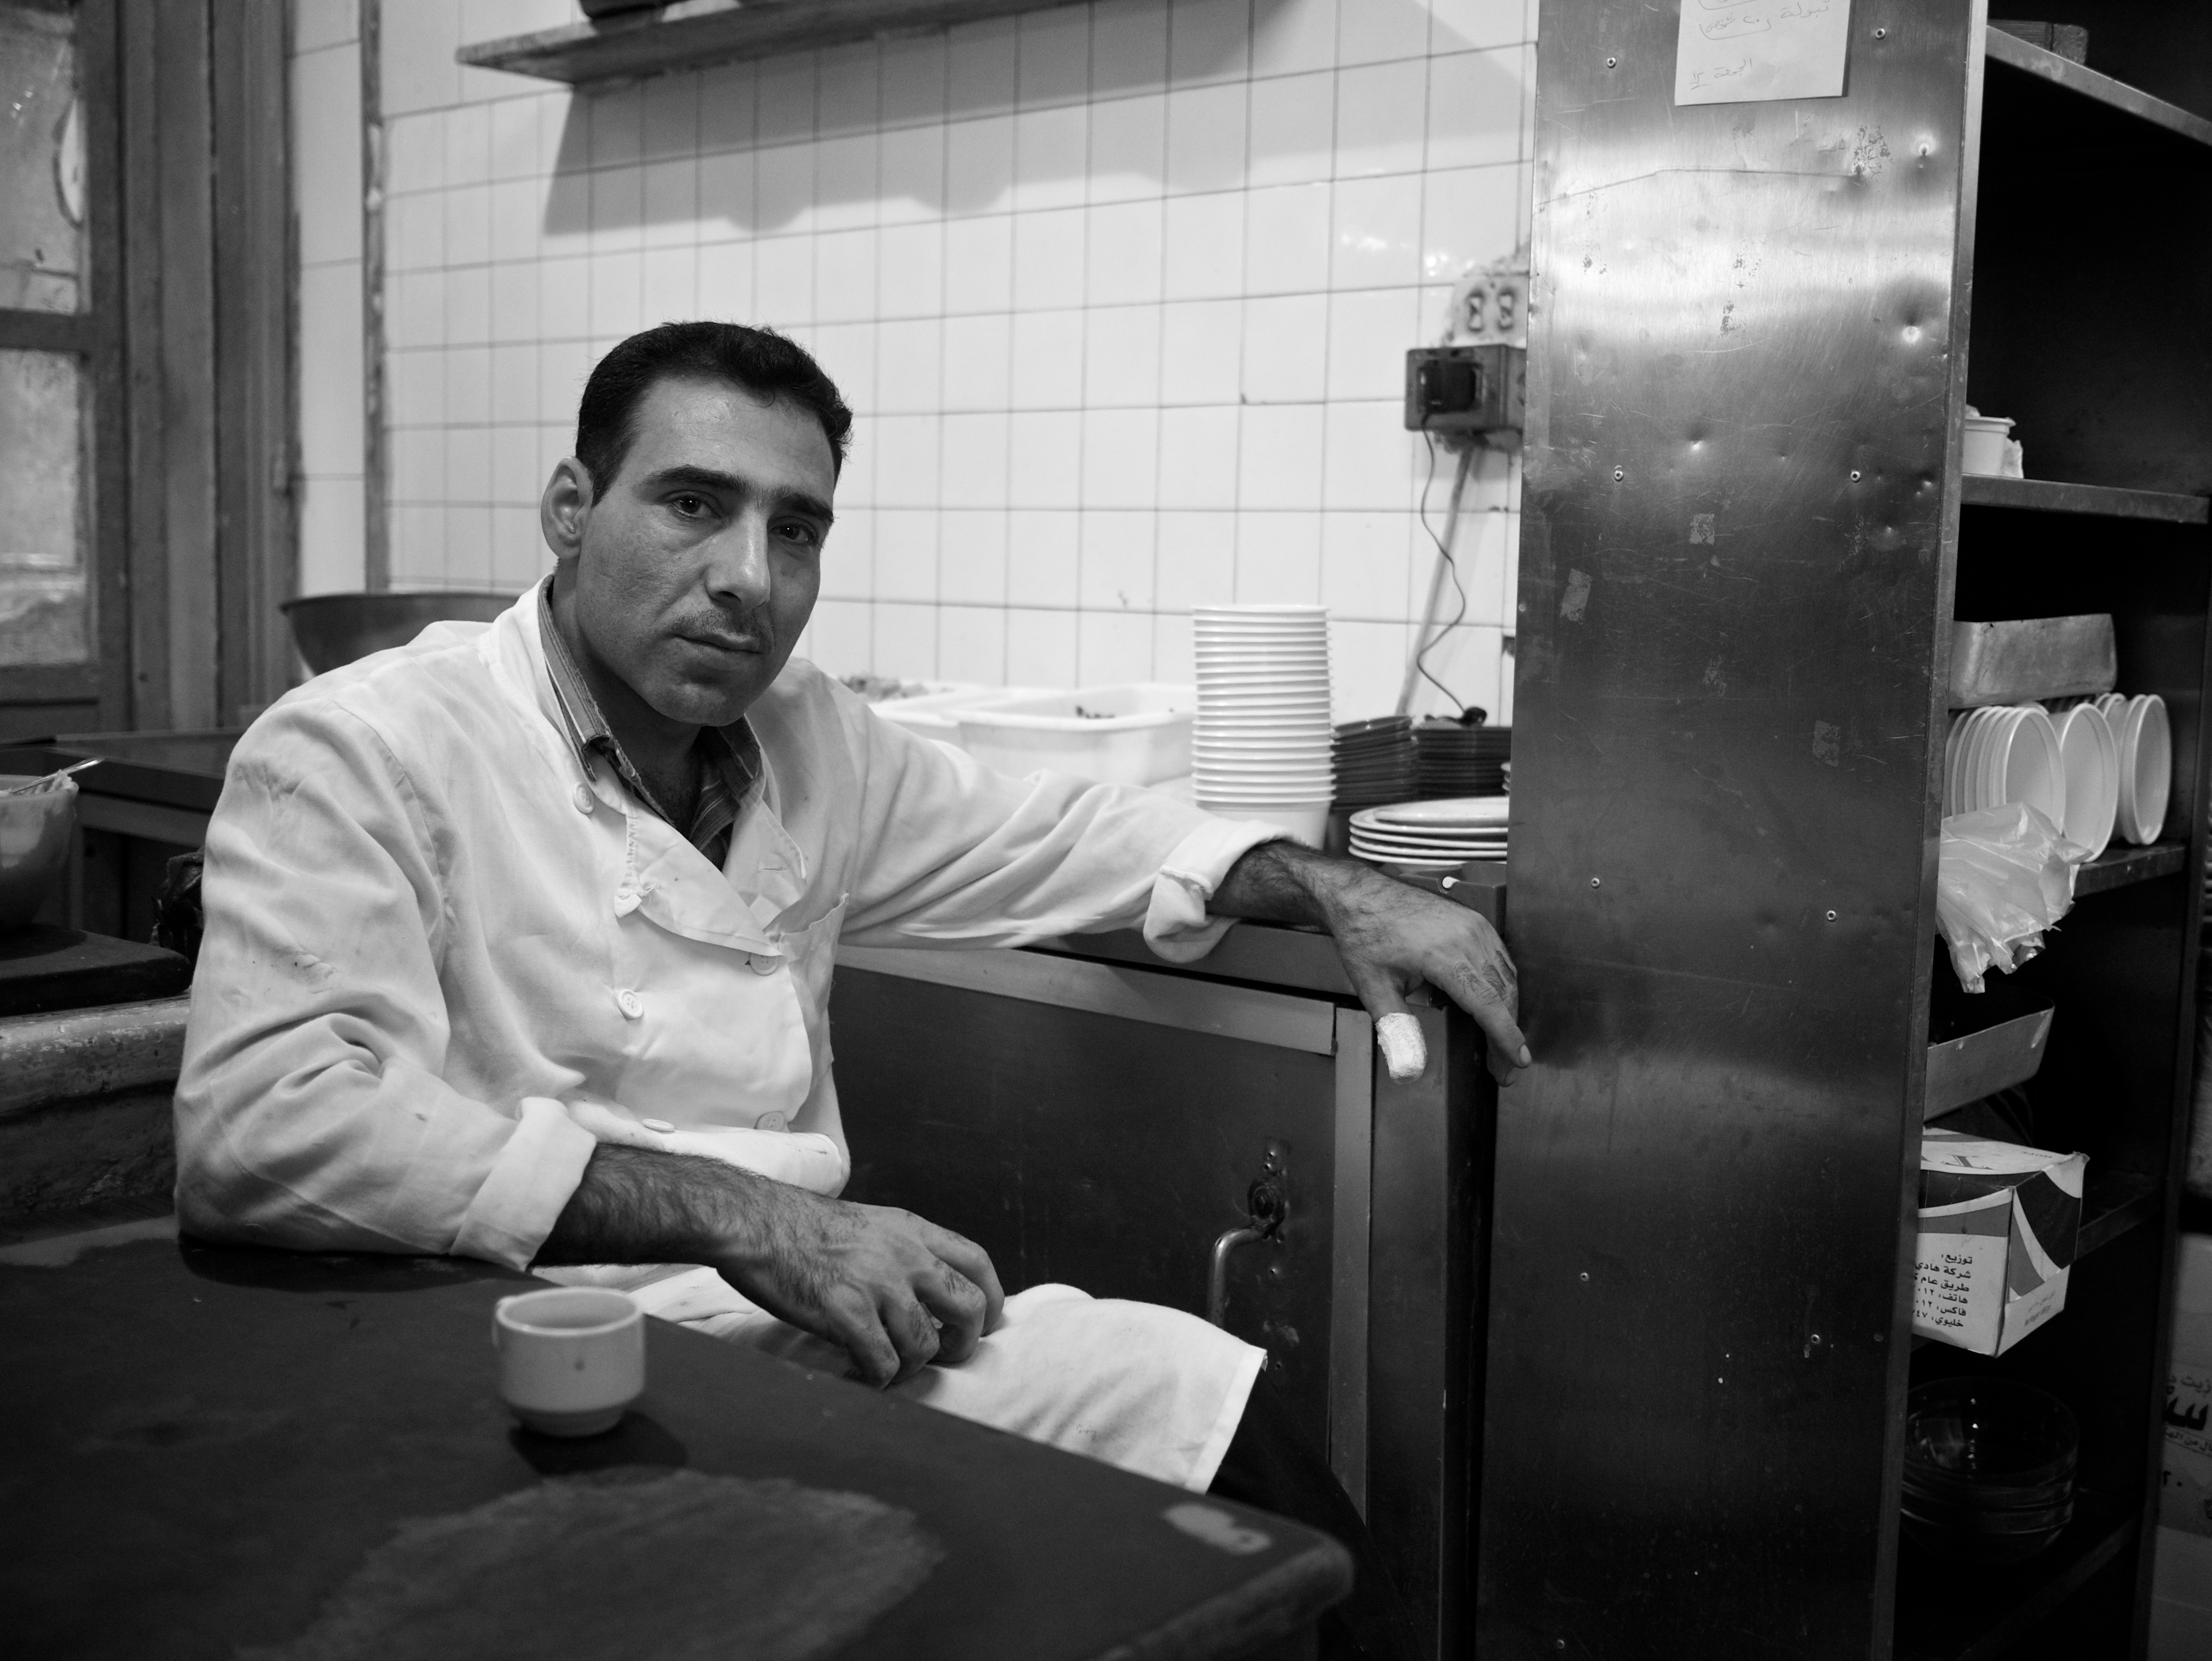
person, black and white, white, street, photography, ebook, sitting, training, black, monochrome, streetphotography, flickr, thomas, video, olympus, photograph, omd, image, fuji, leica, monochrom, leuthard, hcb, thomasleuthard, monochrome photography, human positions